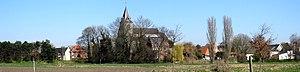
Spiere
Espierres est une section de la commune belge à facilités linguistiques d'Espierres-Helchin, en province de Flandre-Occidentale. C'était une commune à part entière jusqu'en 1977.
Espierres-Helchin est une commune néerlandophone à facilités de Belgique située en Région flamande dans la province de Flandre-Occidentale.